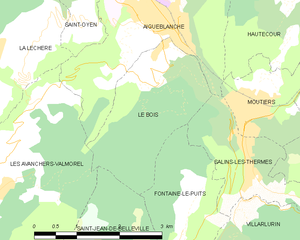
Carte des communes françaises